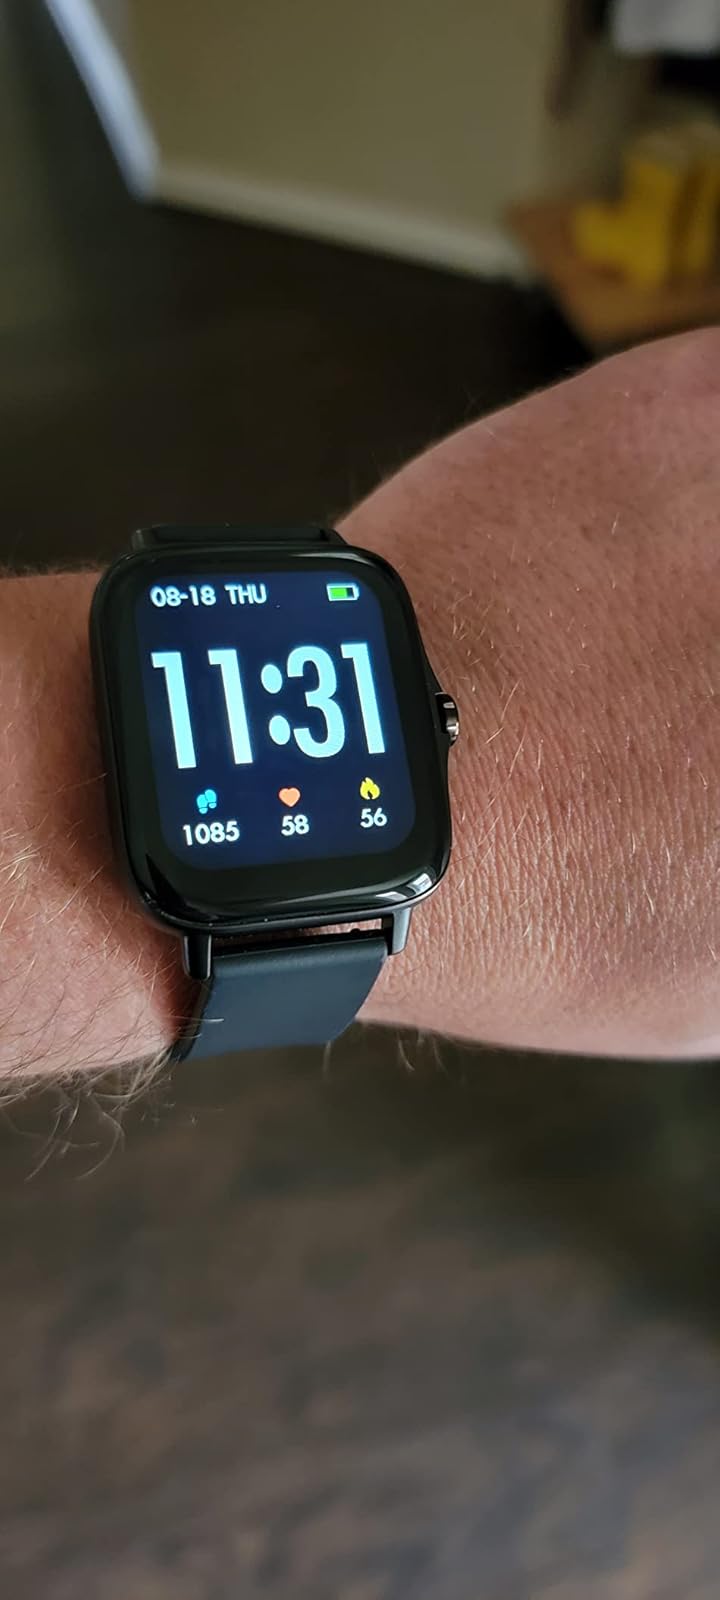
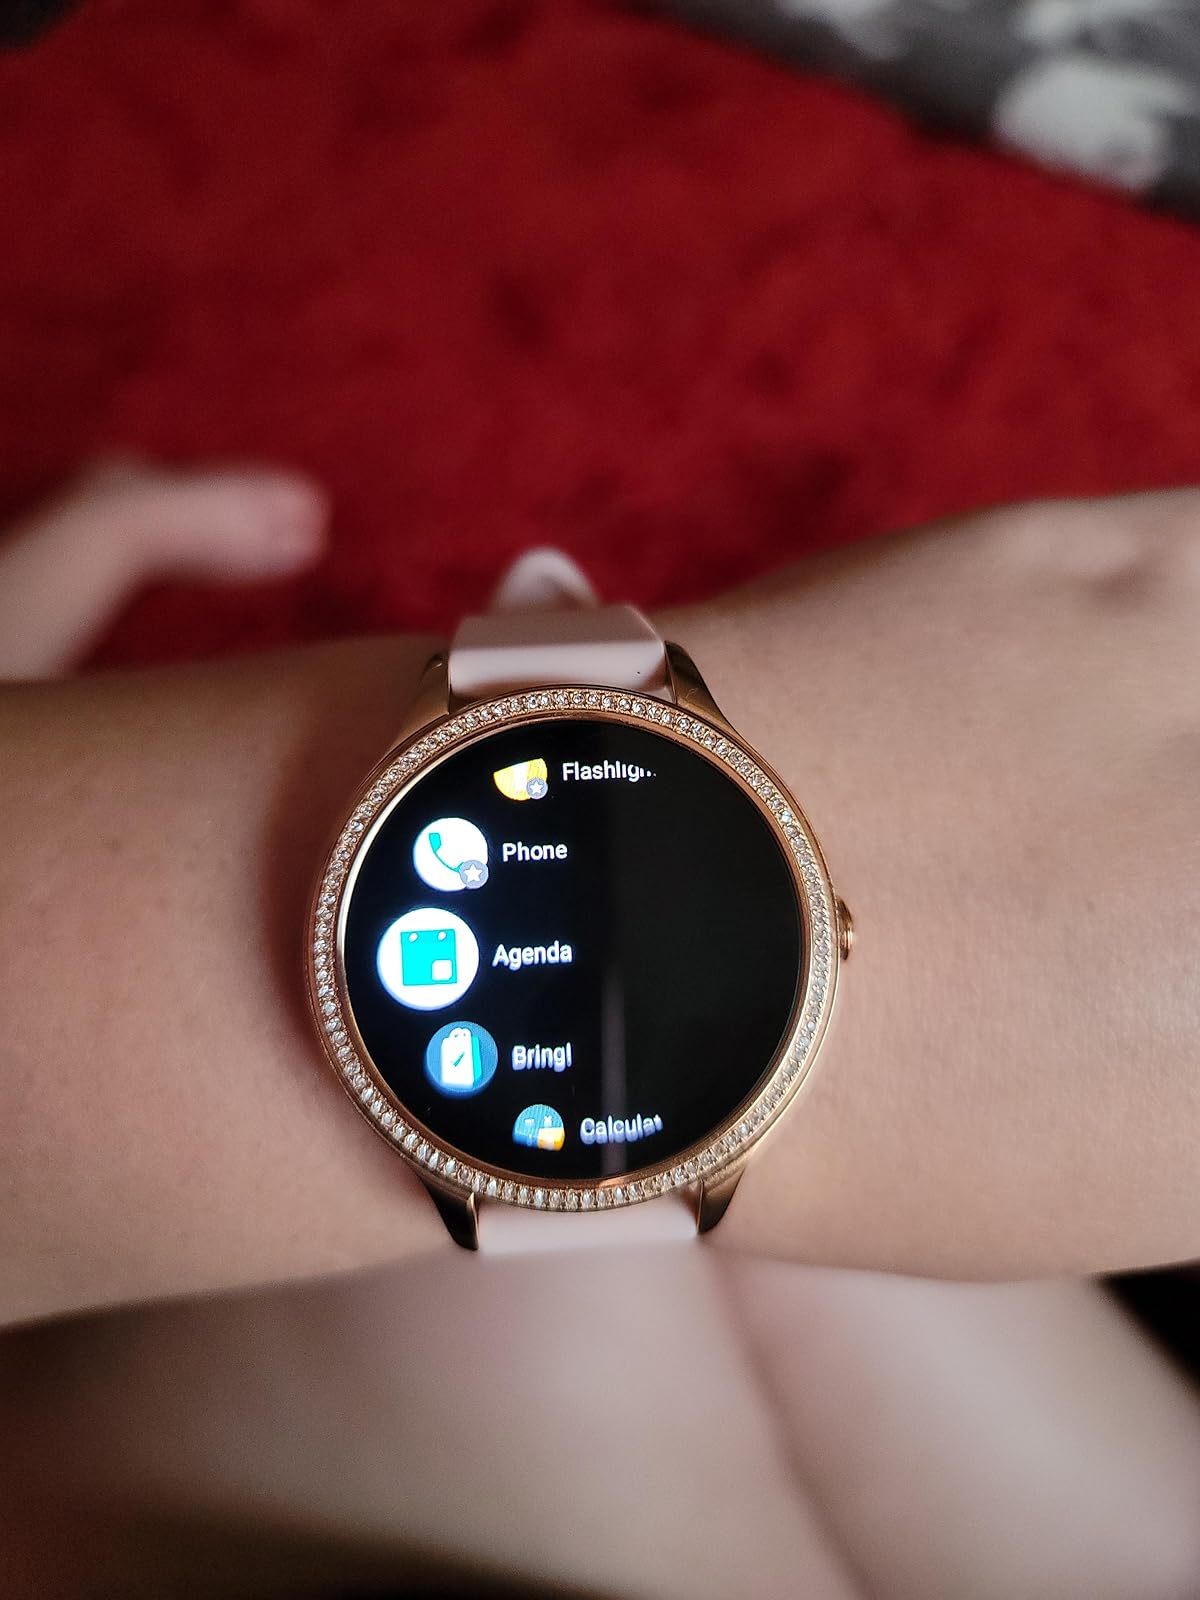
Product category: smartwatch
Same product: no